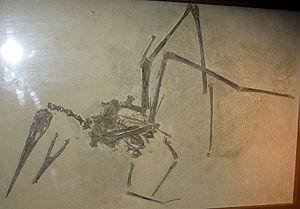
Les Nyctosauridae constituent une famille éteinte de ptérosaures, ayant vécu au Crétacé supérieur en Amérique du Nord, en Afrique du Nord et peut-être en Europe.
Nyctosaurus est un genre de ptérosaures. Il a vécu au Coniacien et au Santonien, soit il y a environ entre 89,8 et 83,6 millions d'années. Ses fossiles n'ont été trouvés qu'au Kansas près de la rivière Smoky Hill River, dans le membre Smoky Hill Chalk de la formation géologique de Niobrara.